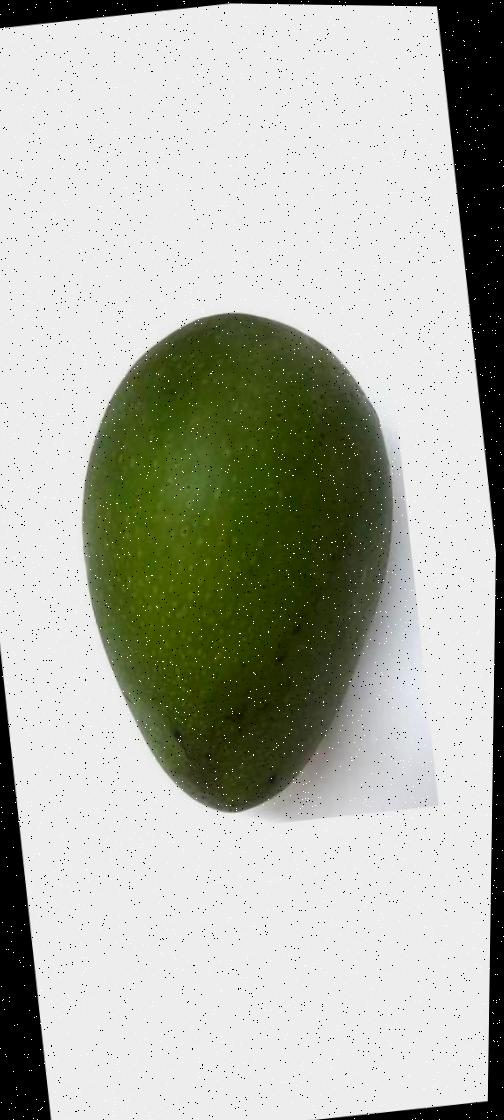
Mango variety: Ashshina Zhinuk